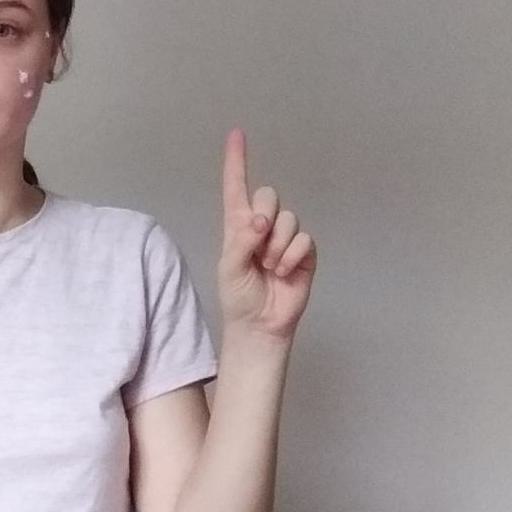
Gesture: one